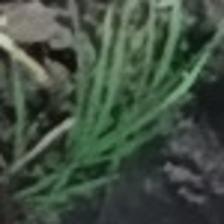
Label: clustered